Mercedes-Benz OM615 engine

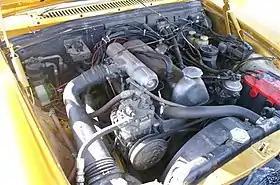
Mercedes-Benz OM615.941

The OM615 was a inline-four diesel engine made by Mercedes-Benz. A successor to the OM621, it was sold in early 1968 in two versions: and engine.